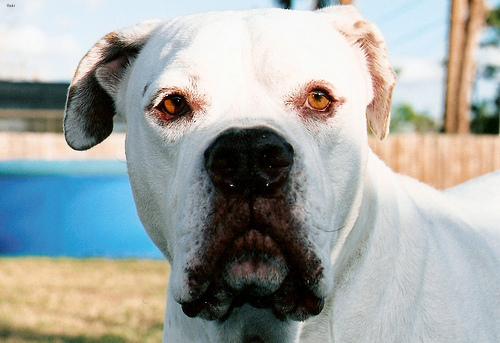
Breed: american bulldog